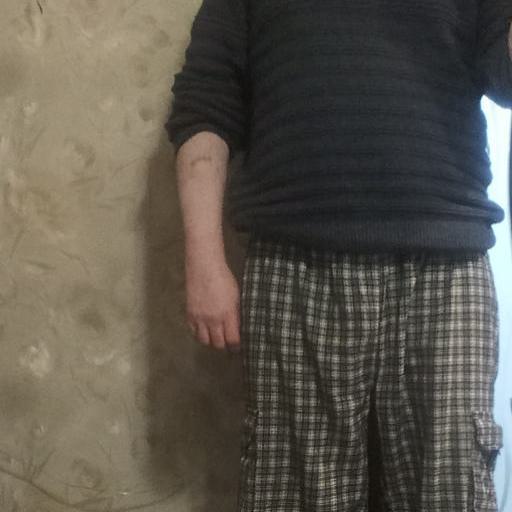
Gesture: no_gesture